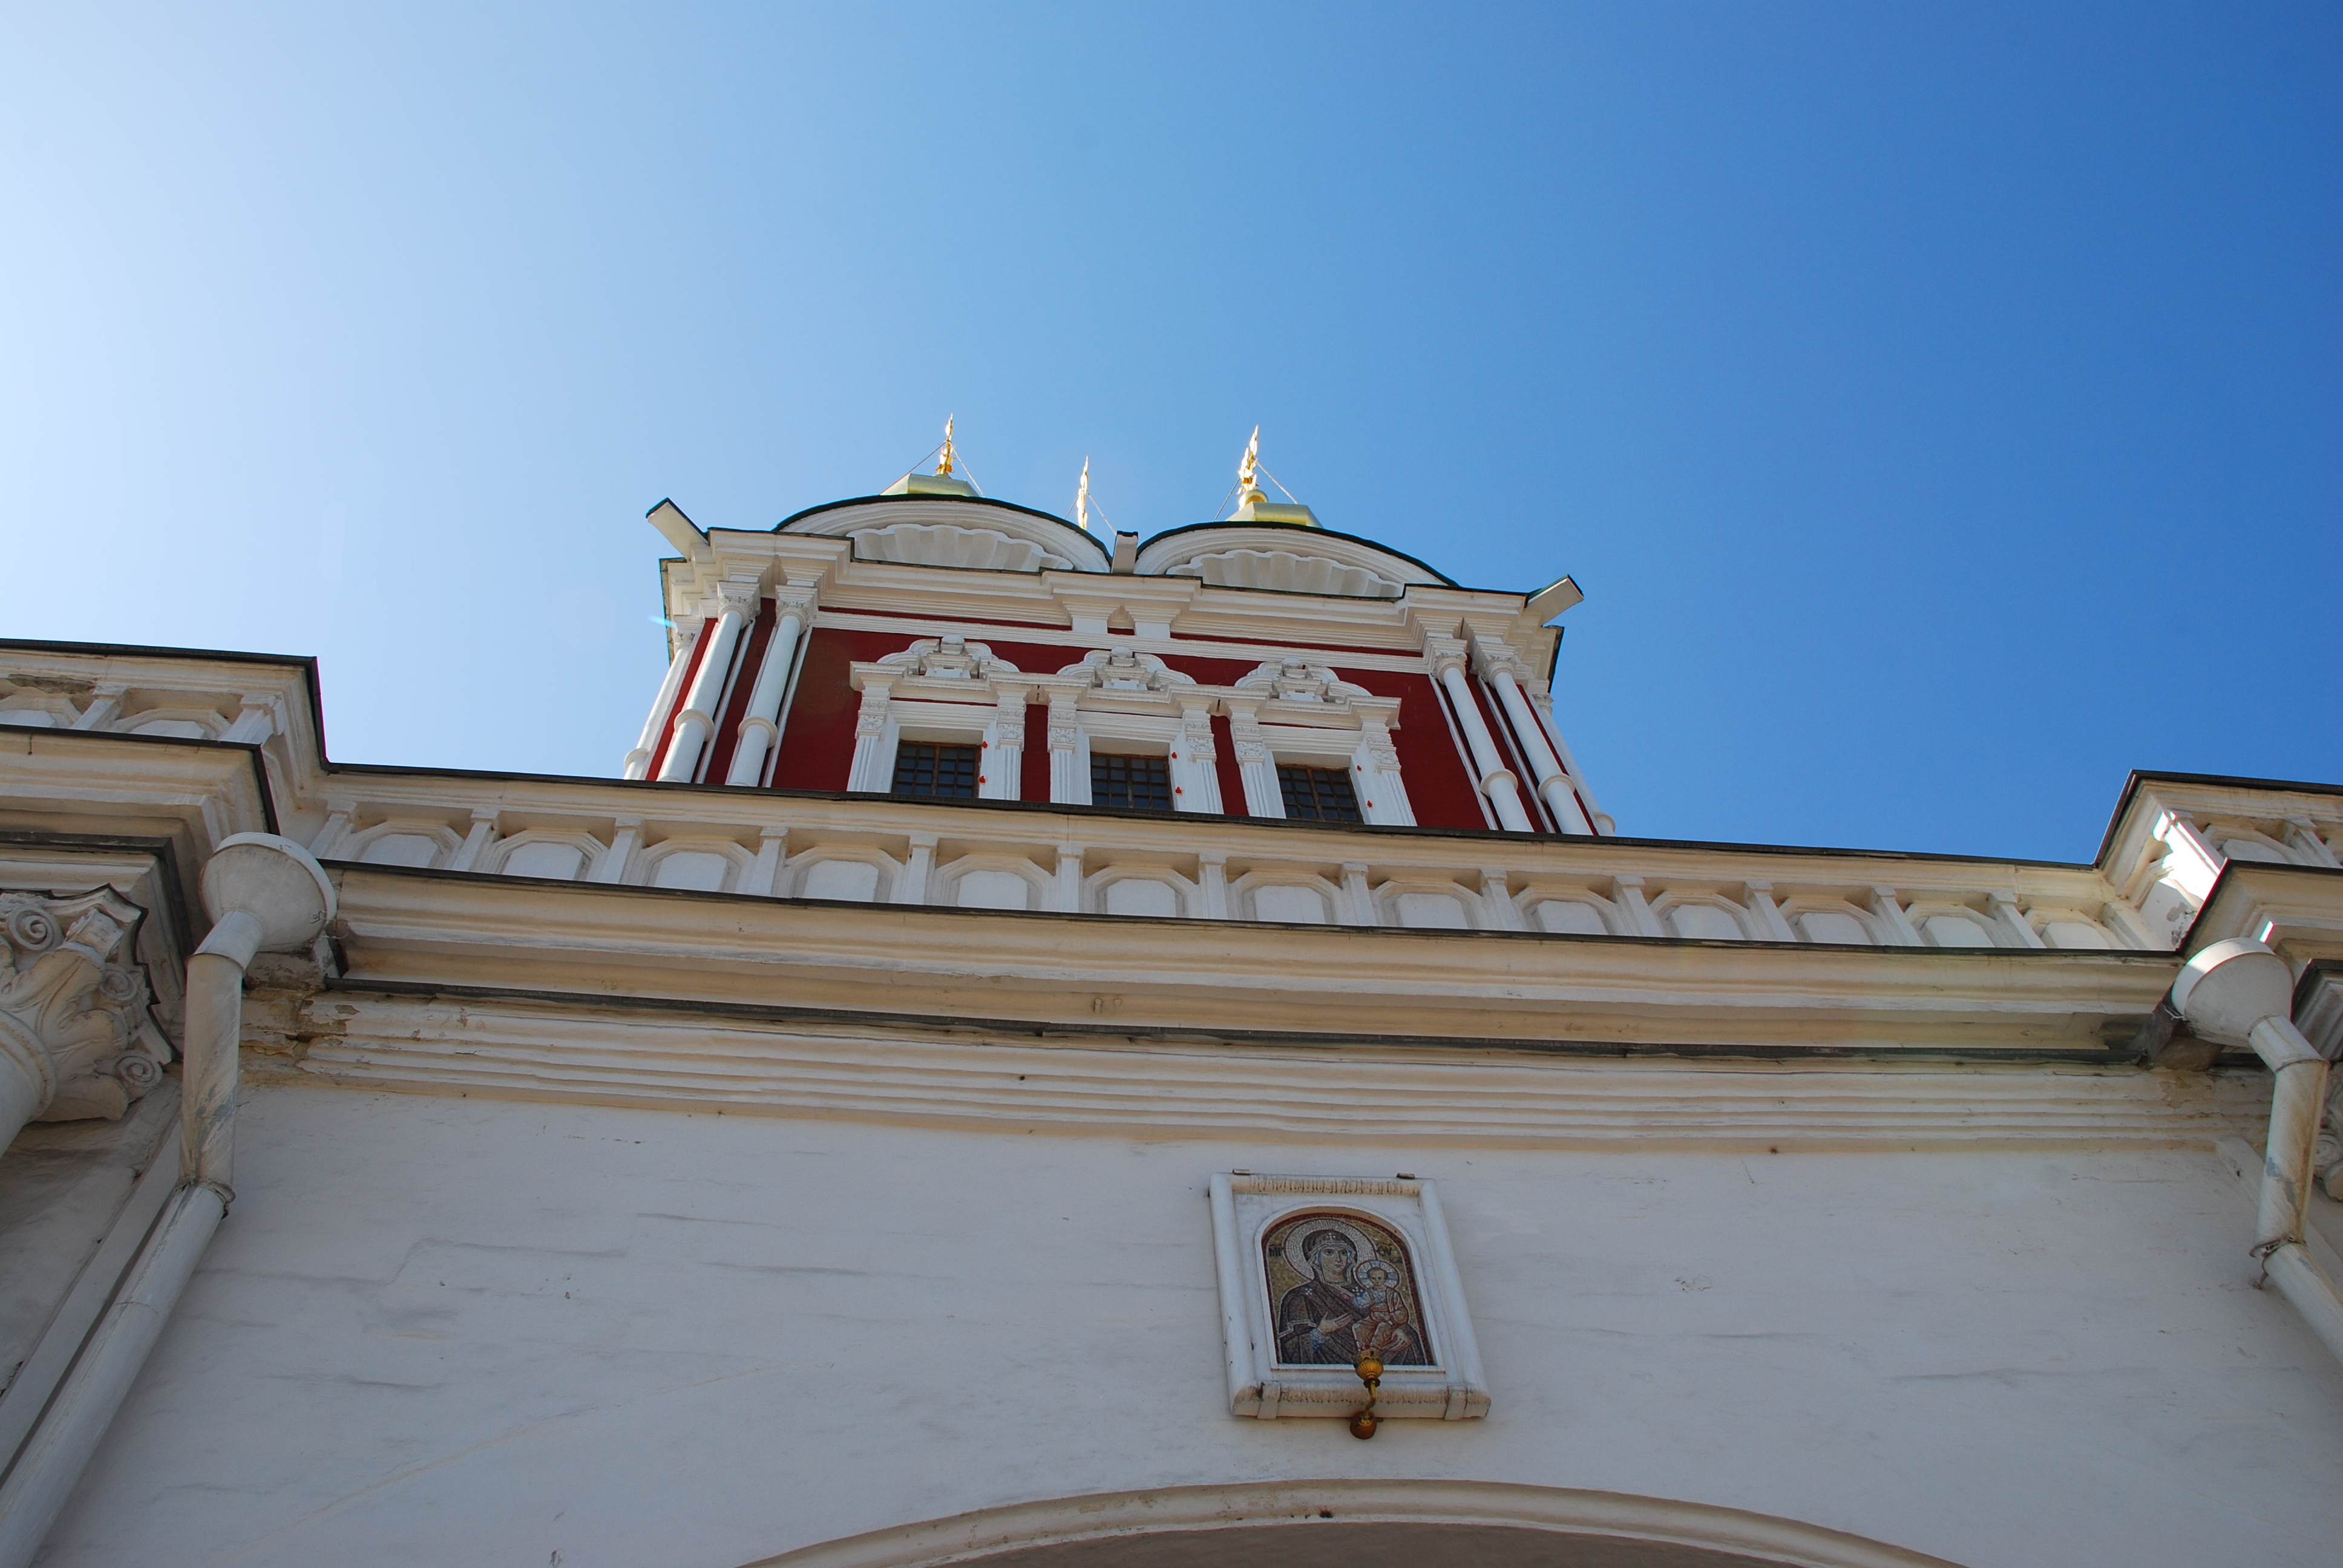
house, roof, building, facade, church, chapel, nikon, place of worship, moscow, orthodox, estate, russia, d80, moskau, nikond80, moscou, soe, convent, novodevichy, novodevichyconvent, searchthebest, transfiguration, savior, ancient history